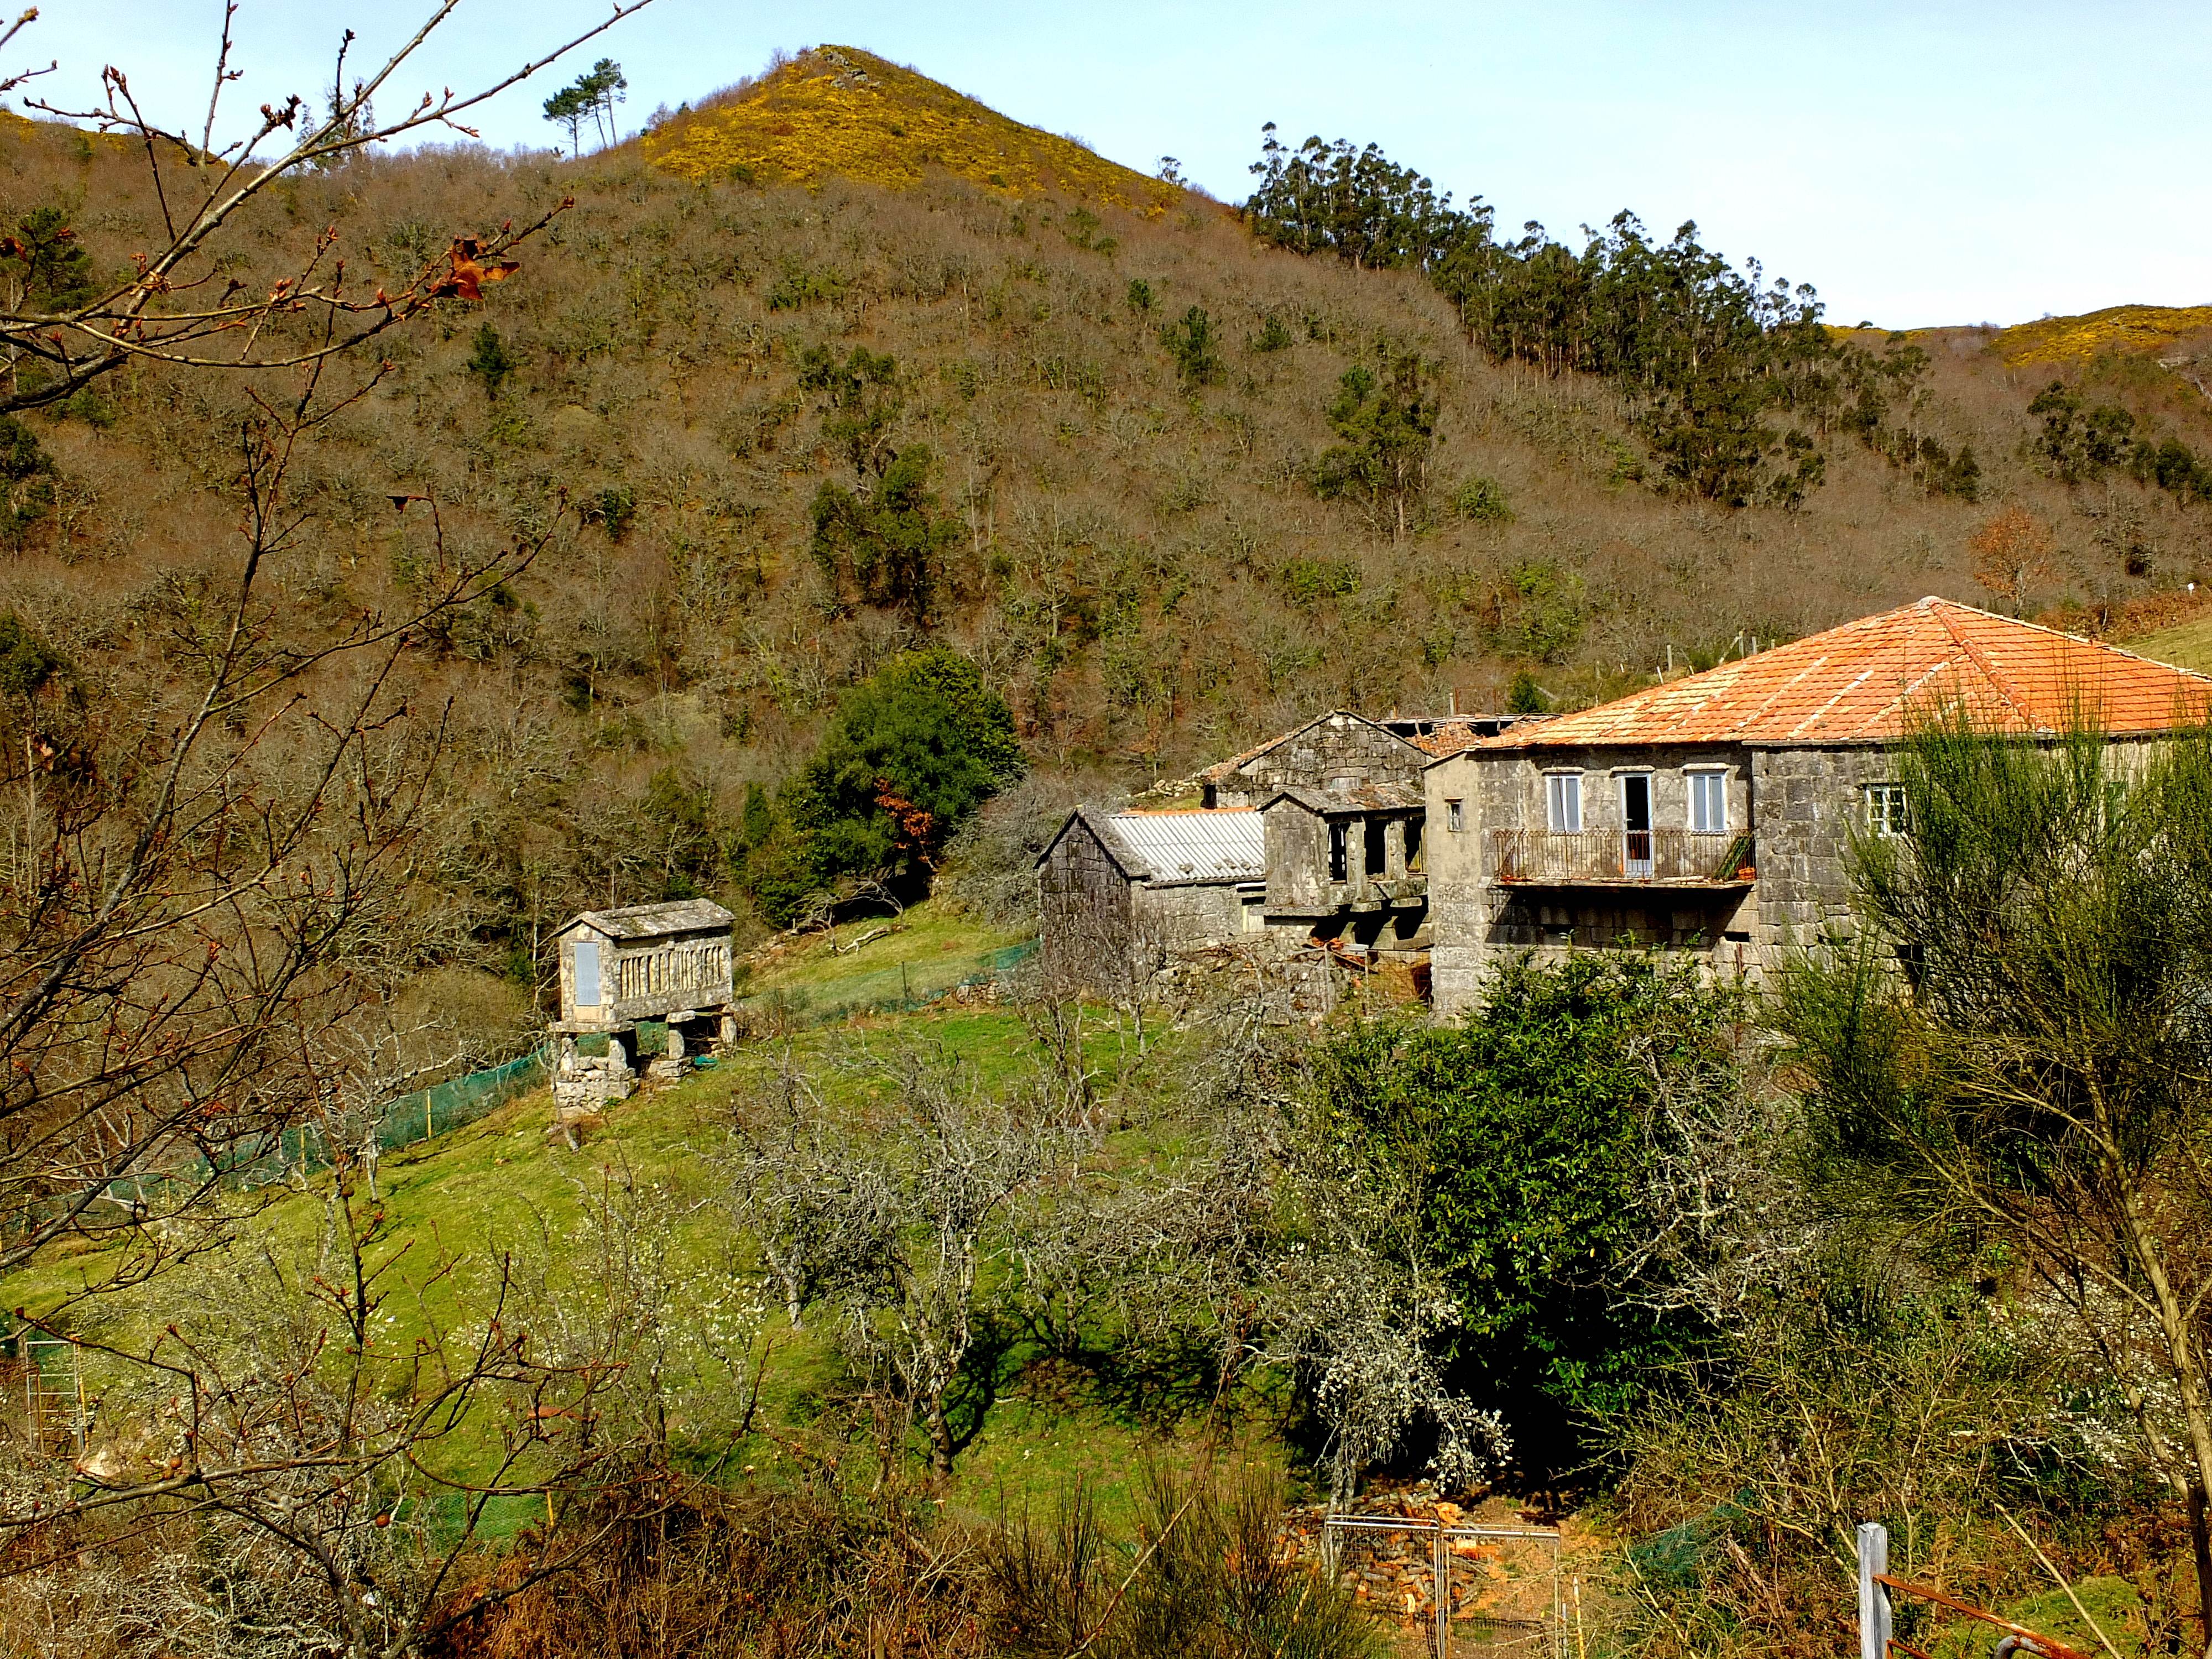
landscape, tree, wilderness, mountain, hill, valley, village, autumn, spain, galicia, pontevedra, espana, ggl1, gaby1, fujifilmxs1, canastros, horreos, rural area, pontevedragaliciaespa a, mountainous landforms